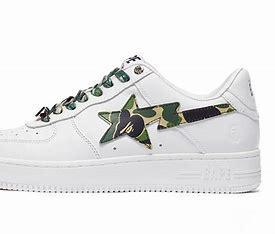
Brand: BAPE
Model: Bapesta